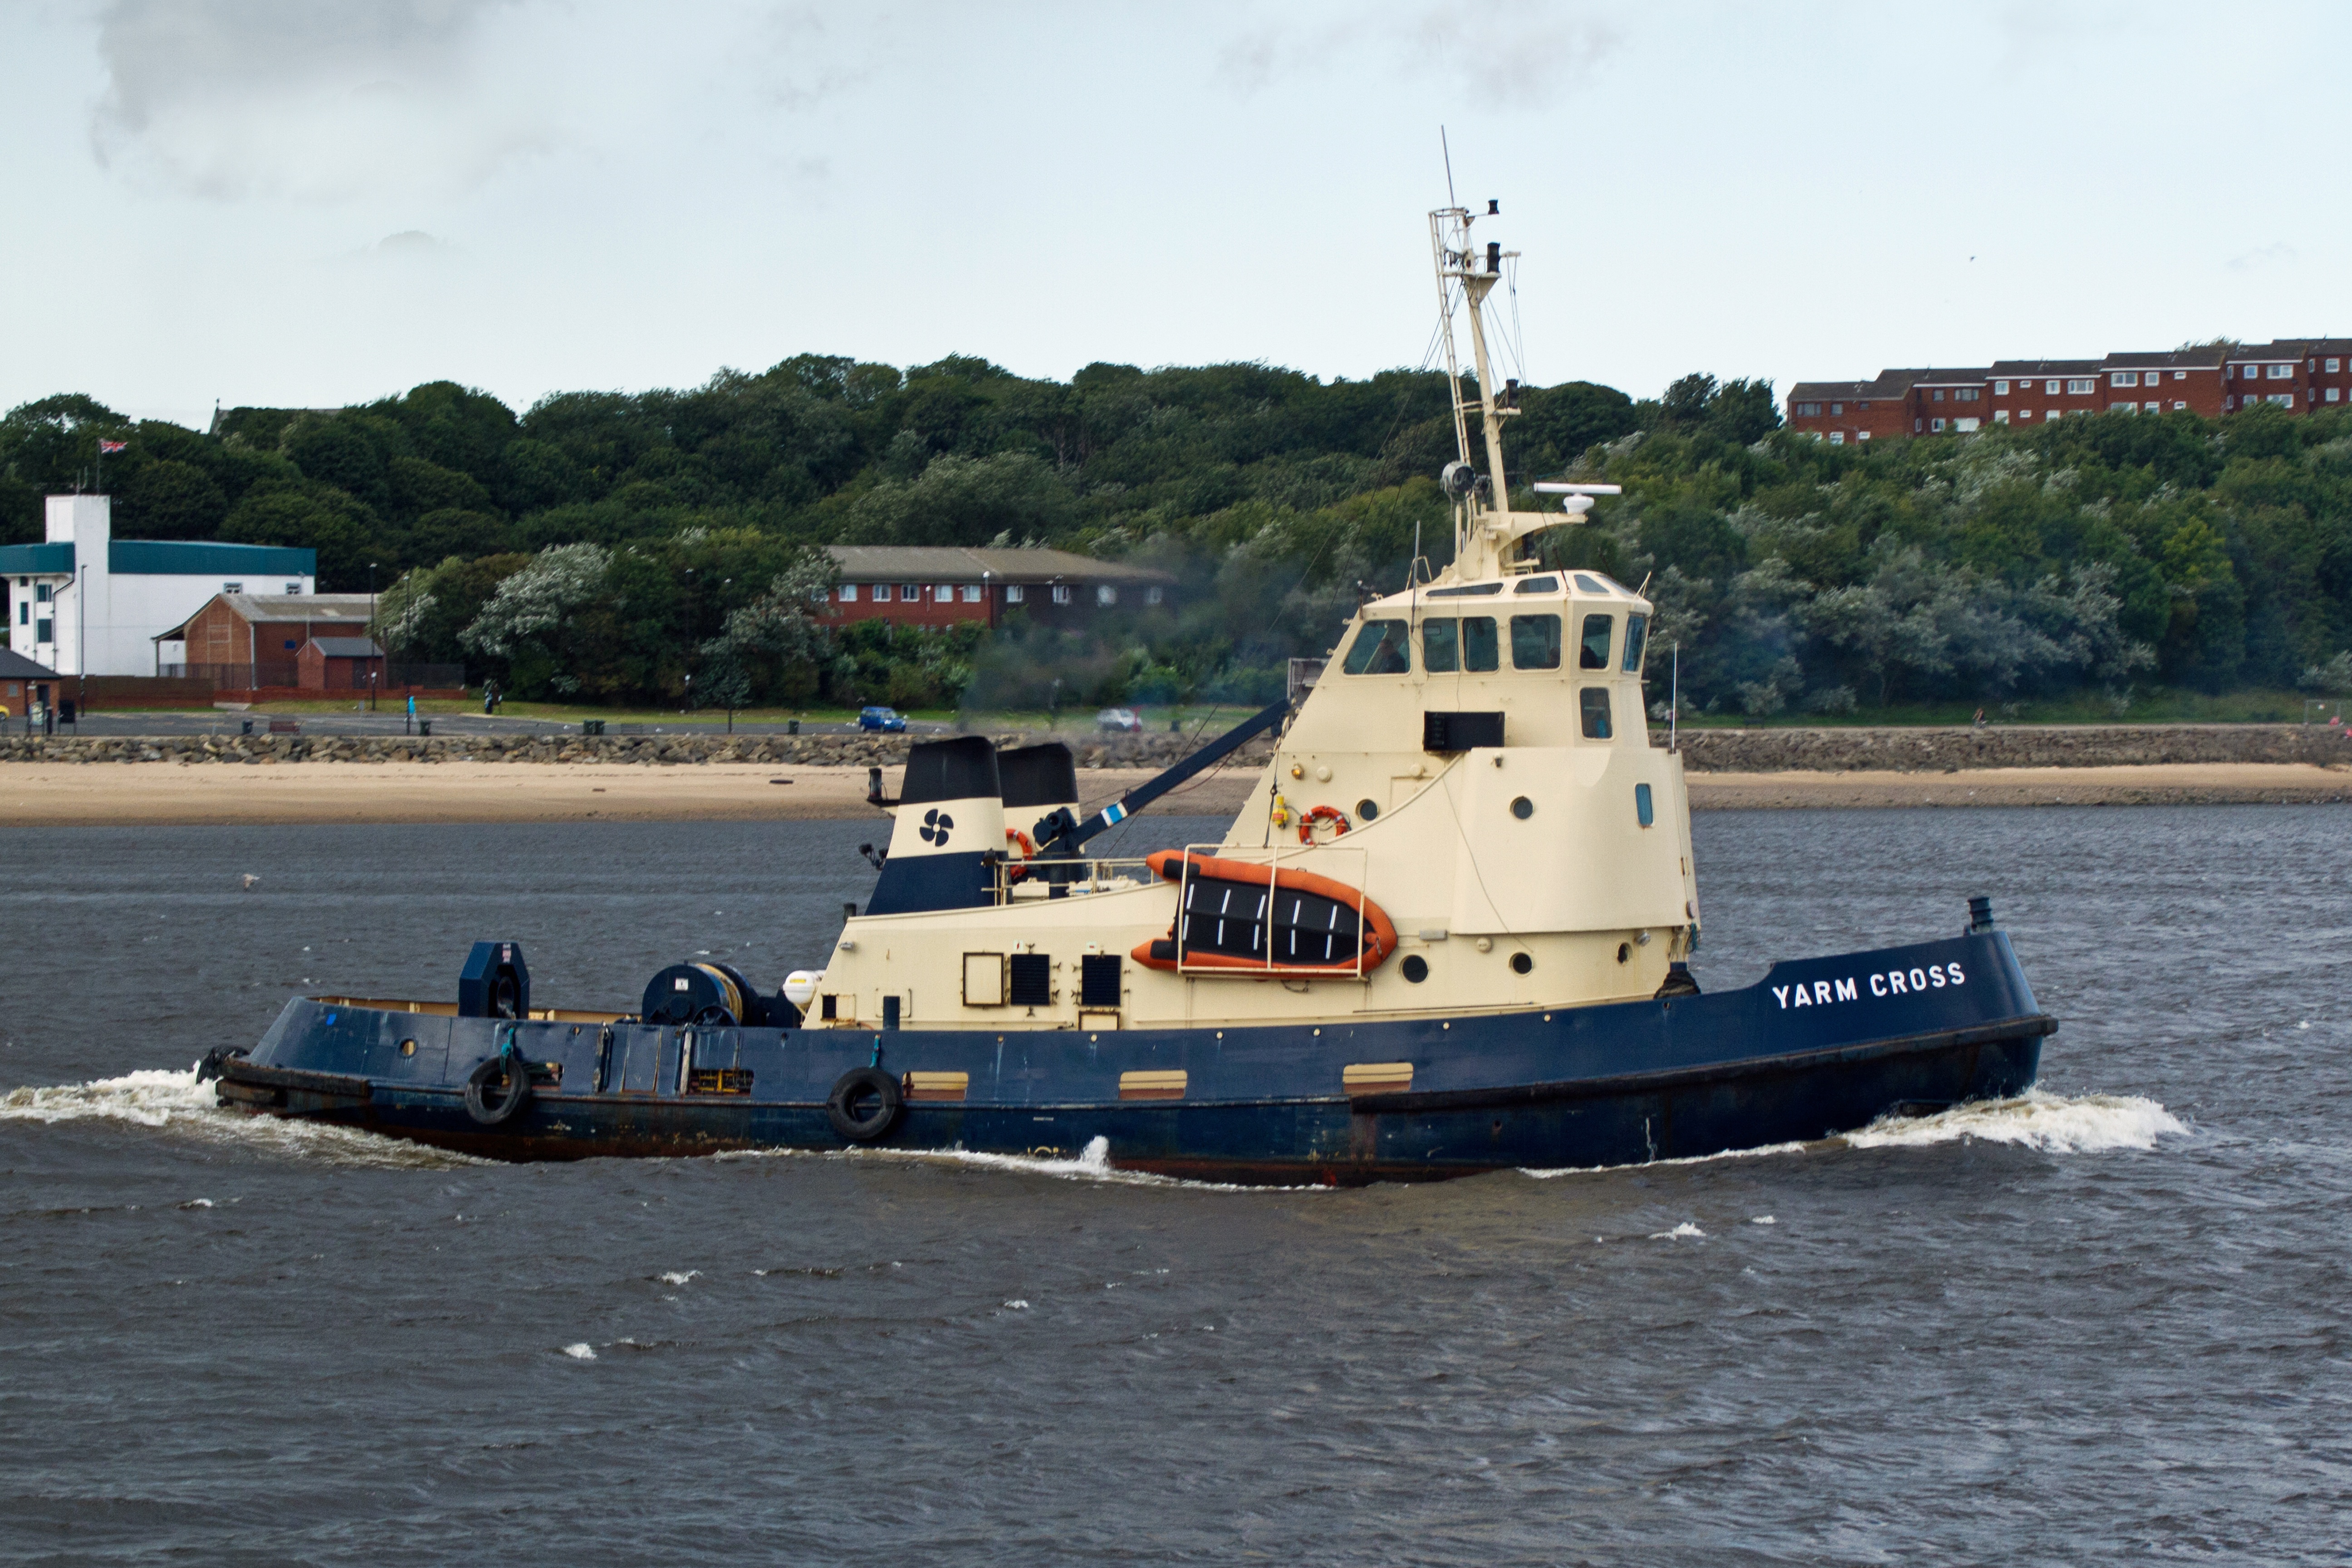
sea, coast, boat, ship, vehicle, tugboat, watercraft, fishing vessel, tugs, pilot boat, river tyne, north shields, patrol boat, anchor handling tug supply vessel